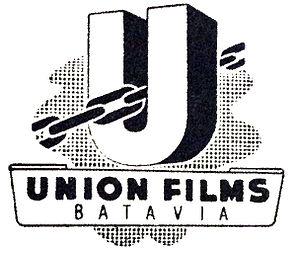
Union Films est une société de production cinématographique situé à Batavia dans les Indes orientales néerlandaises. Créée par les hommes d'affaires Ang Hock Liem et Tjoa Ma Tjoen en 1940, l'entreprise produit sept films en noir et blanc avant sa dissolution en 1942. Tous les films sont considérés comme perdus.